Congregation Anshai Emeth

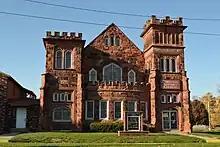
Temple built in 1898 at 521 NE Monroe St, now the Christian Assembly Church

The congregation constructed a new temple on Fulton in 1880. Rabbi Isaac Mayer Wise, founder of American Reform Judaism, attended the dedication. In 1896, the temple on Fulton was destroyed by fire. A new temple was erected on the corner of Monroe and Hancock. Erected in 1898 of Lake Superior sandstone, the cornerstone was laid on March 2, 1898 and was dedicated on September 9, 1898; Rabbi Wise attended the dedication. This Gothic Revival style temple served the congregation until 1967. The Fulton building was sold to the Christian Assembly Church.